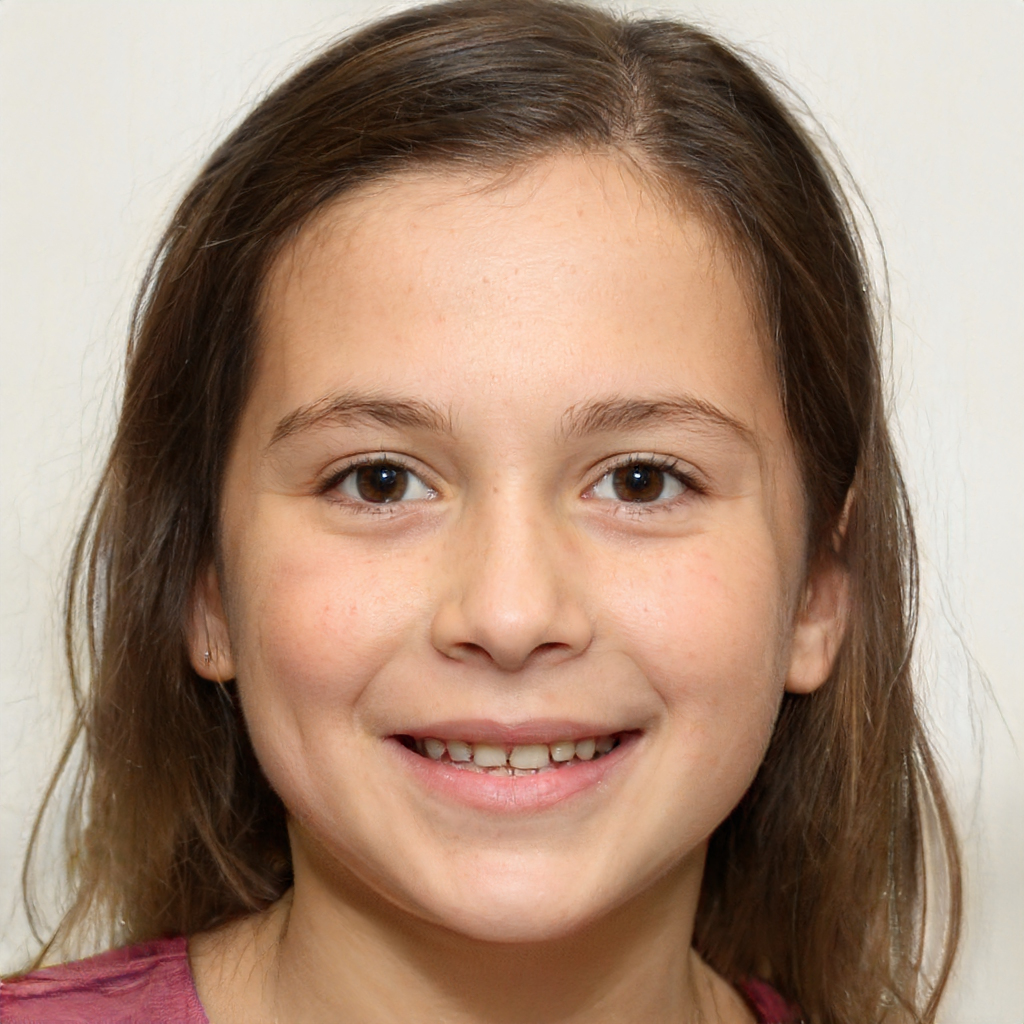
Gender: Female